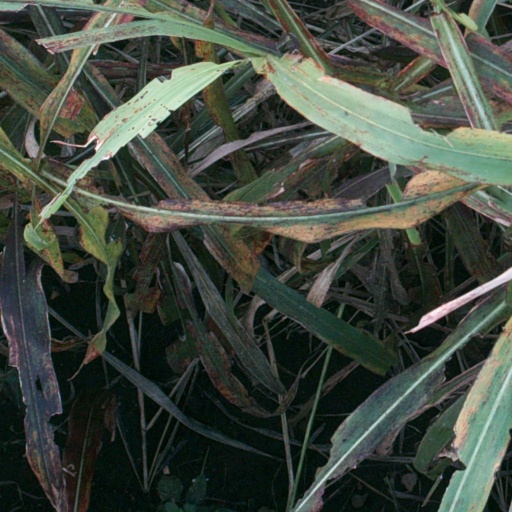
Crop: sorghum